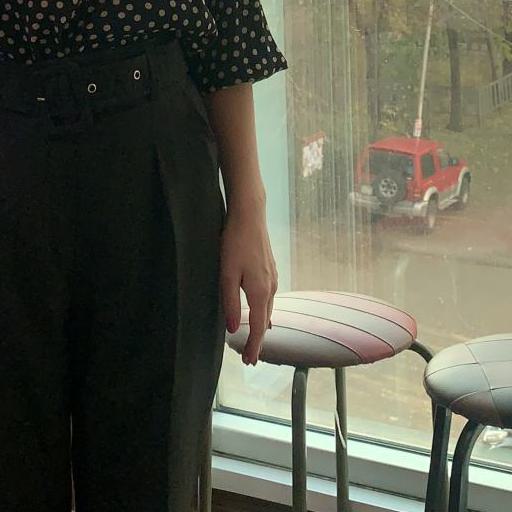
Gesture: no_gesture